Syria national football team

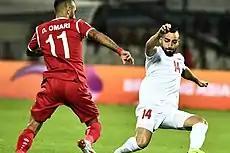
2019 Asia Cup, Syria v Palestine

They were transferred to group A, along with Iran, South Korea, Uzbekistan, China and Qatar. On 5 September 2017, Syria qualified for the first time in their history for the play-offs of a World Cup by finishing 3rd in their group with 13 points, level on points with Uzbekistan, but ahead in the standings thanks to better goal difference, following of their draw gleaned in stoppage time on the lawn of the Iran (2–2) in the last match.